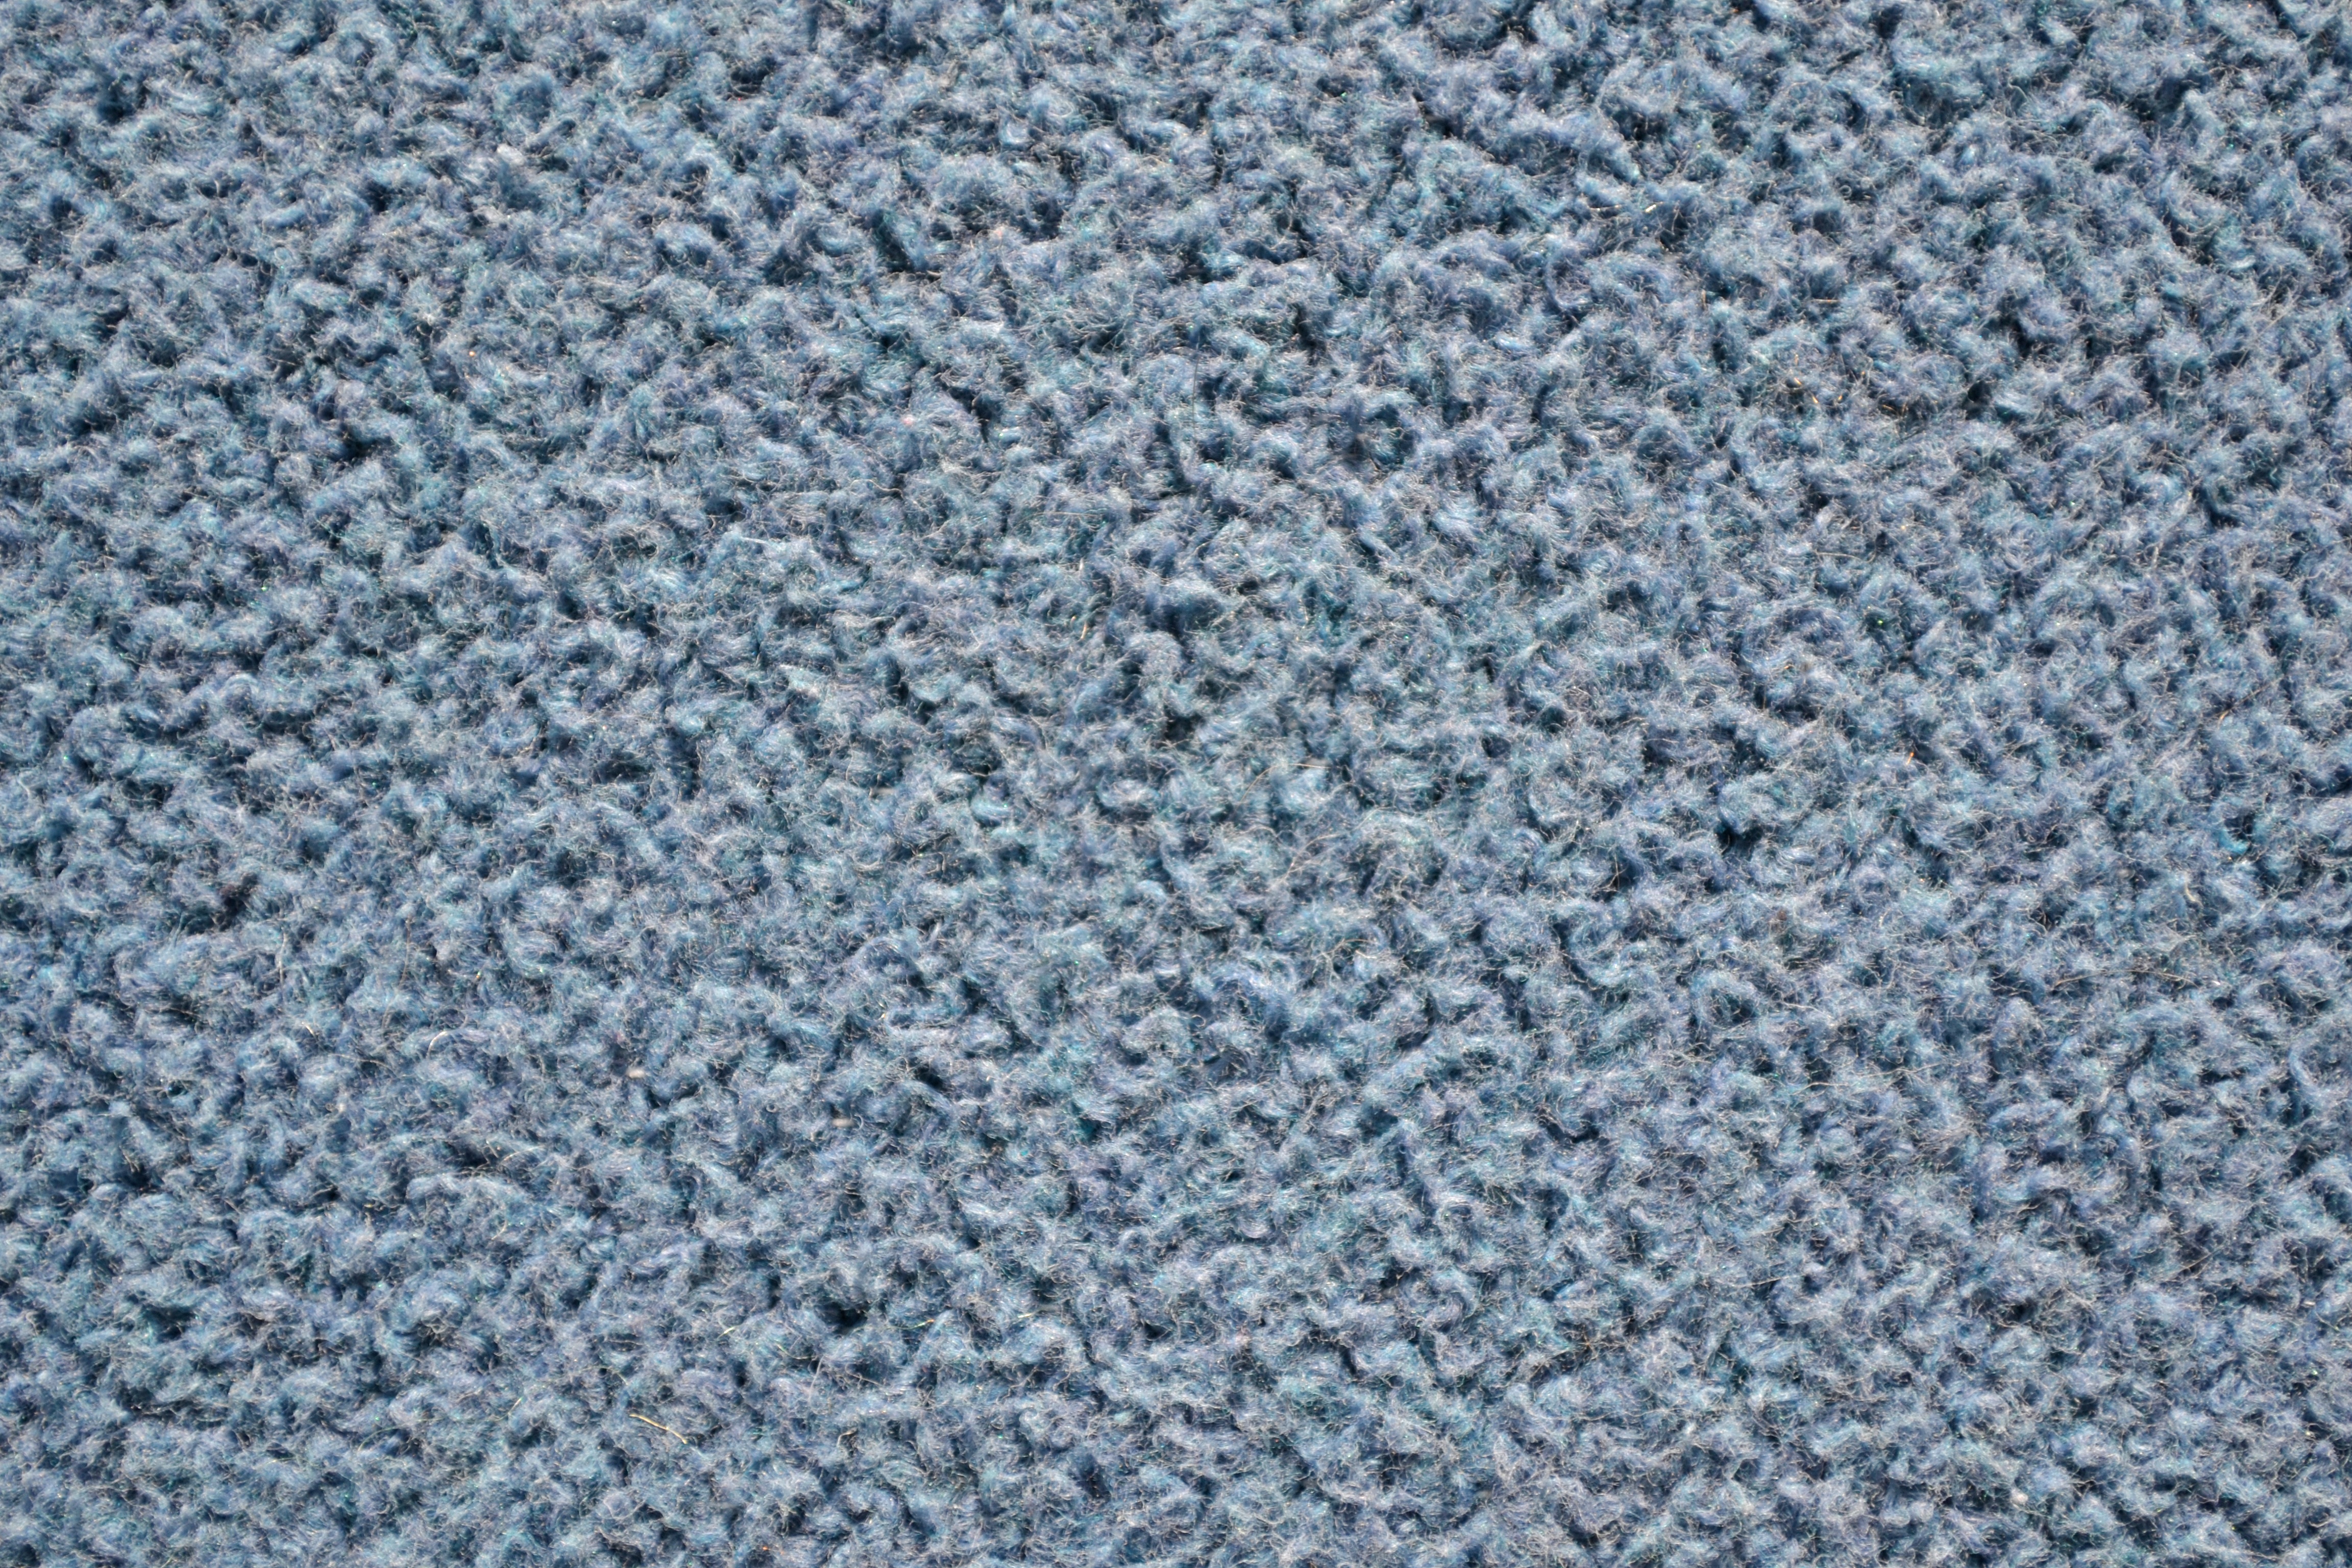
texture, floor, asphalt, soil, material, textile, background, carpet, image, fabrics, braiding, flooring, textiles, road surface